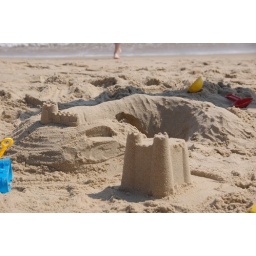
The Boy's castle at the beach in the Outerbanks, NC. 8/28/07